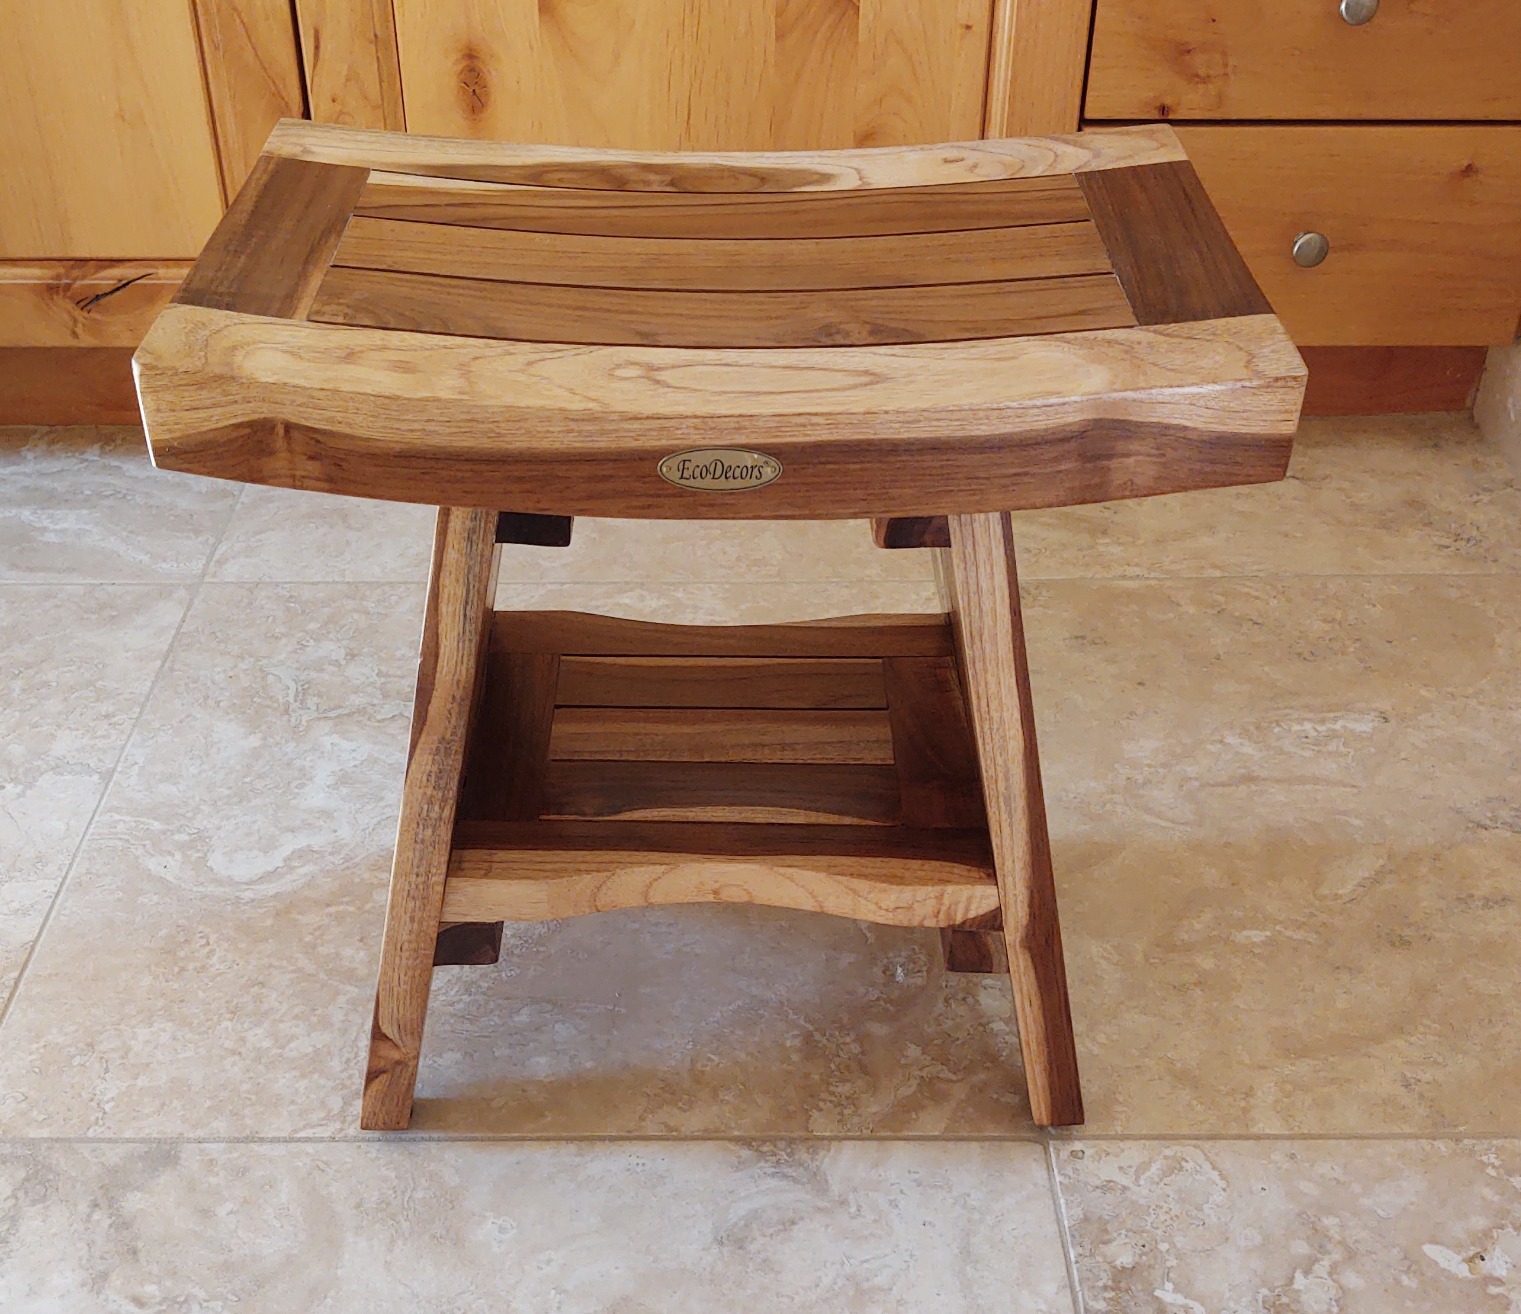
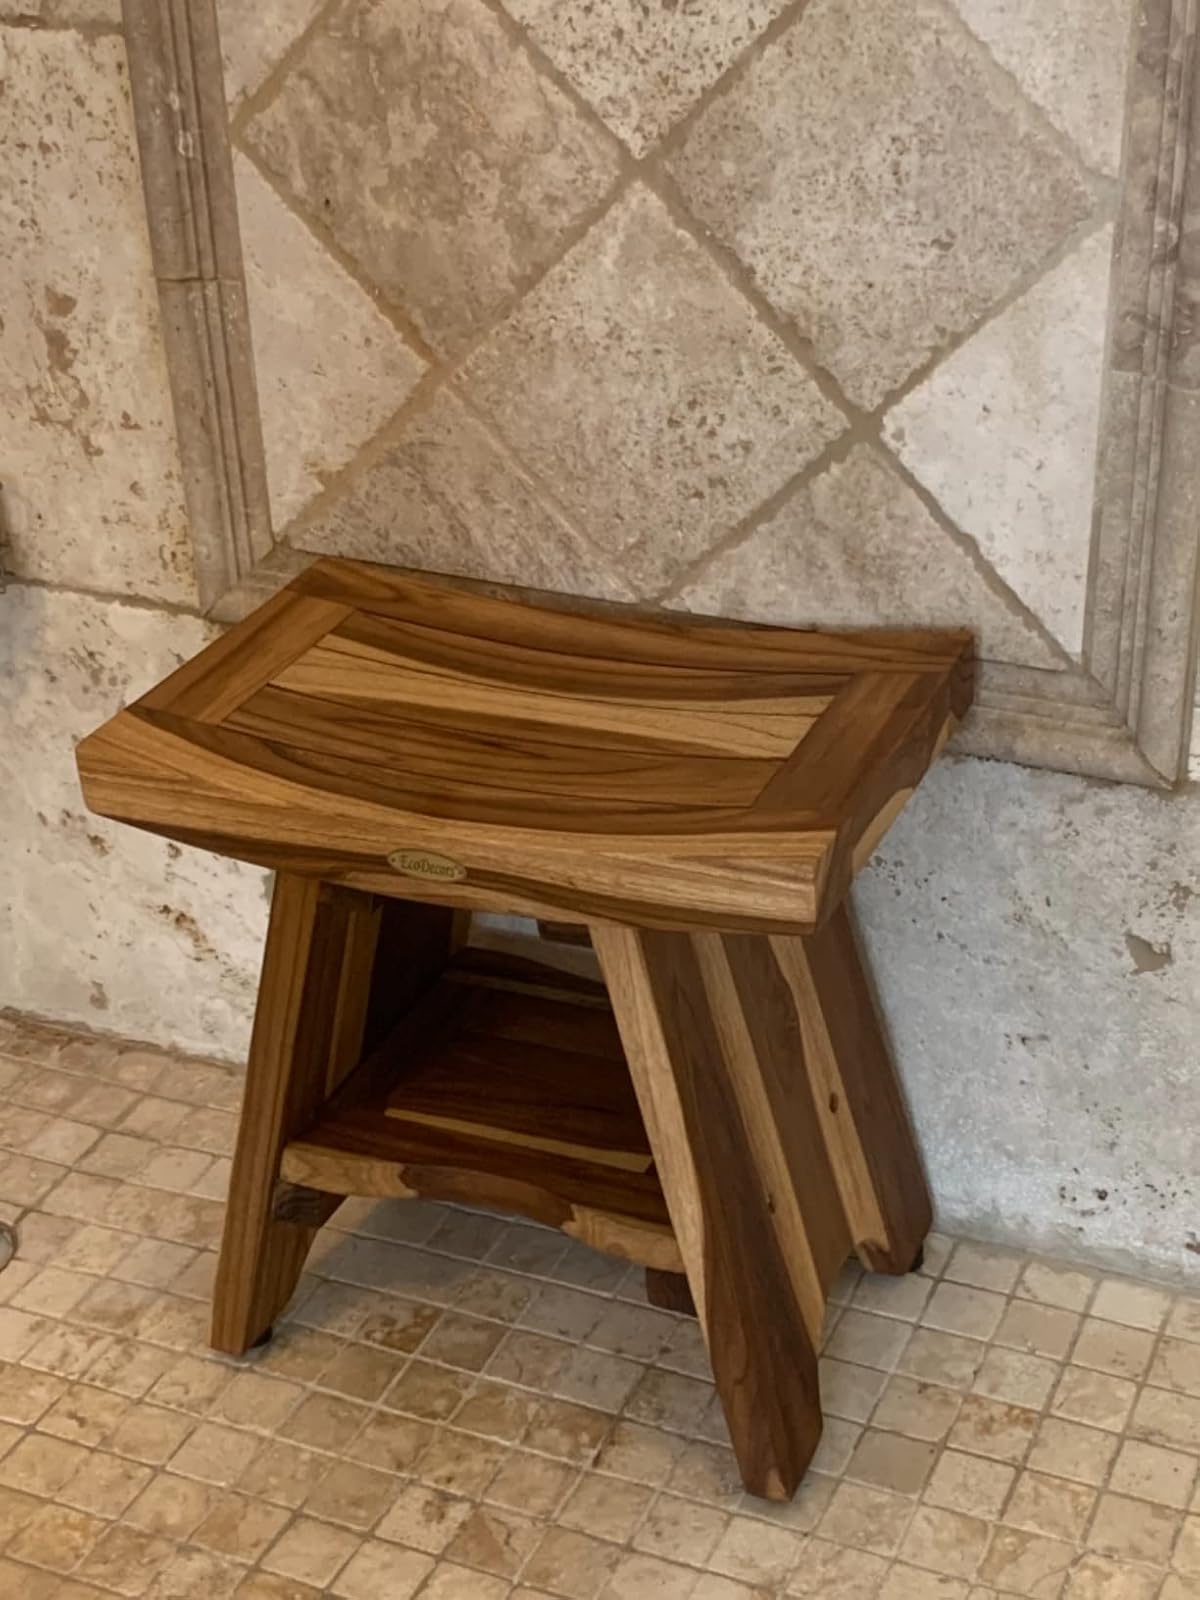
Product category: stool
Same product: yes